Frederick Henry Litchfield

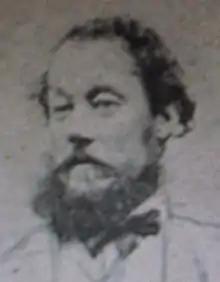
Portrait photo of Frederick Henry Litchfield (1832–1867).

Litchfield was born in British India, on 27 May 1832, the eldest son of Charles William Litchfield (c.1802–1850), who was then serving in the 17th Foot of the British Army as a non-commissioned officer. His grandfather was a London surgeon and his lineage is reputedly connected to the Earl of Lichfield title in England. His mother was Margaret, "nee" O'Connor (1808–1834), but after she died young his father remarried in India in 1835 to Ellen Munro (1818–1908), daughter of Donald and Isabella Munro. Donald Munro (1785–1822), a Scot, also served in the 17th Foot.